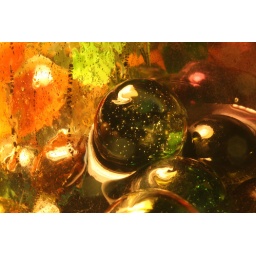
Ora Bolas (Marbles) and small bowl by Japanese glass sculpture artist, Yumi Nozaki.